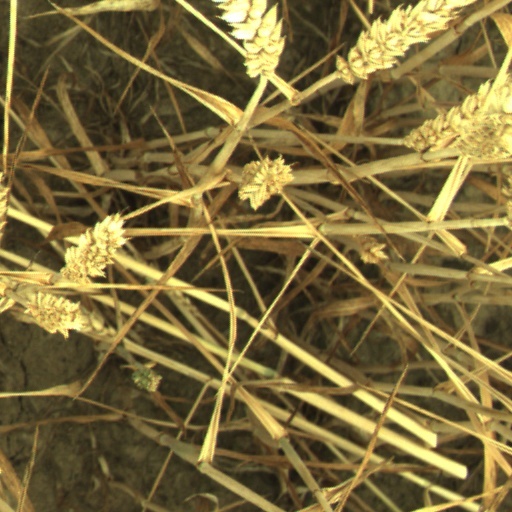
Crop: wheat